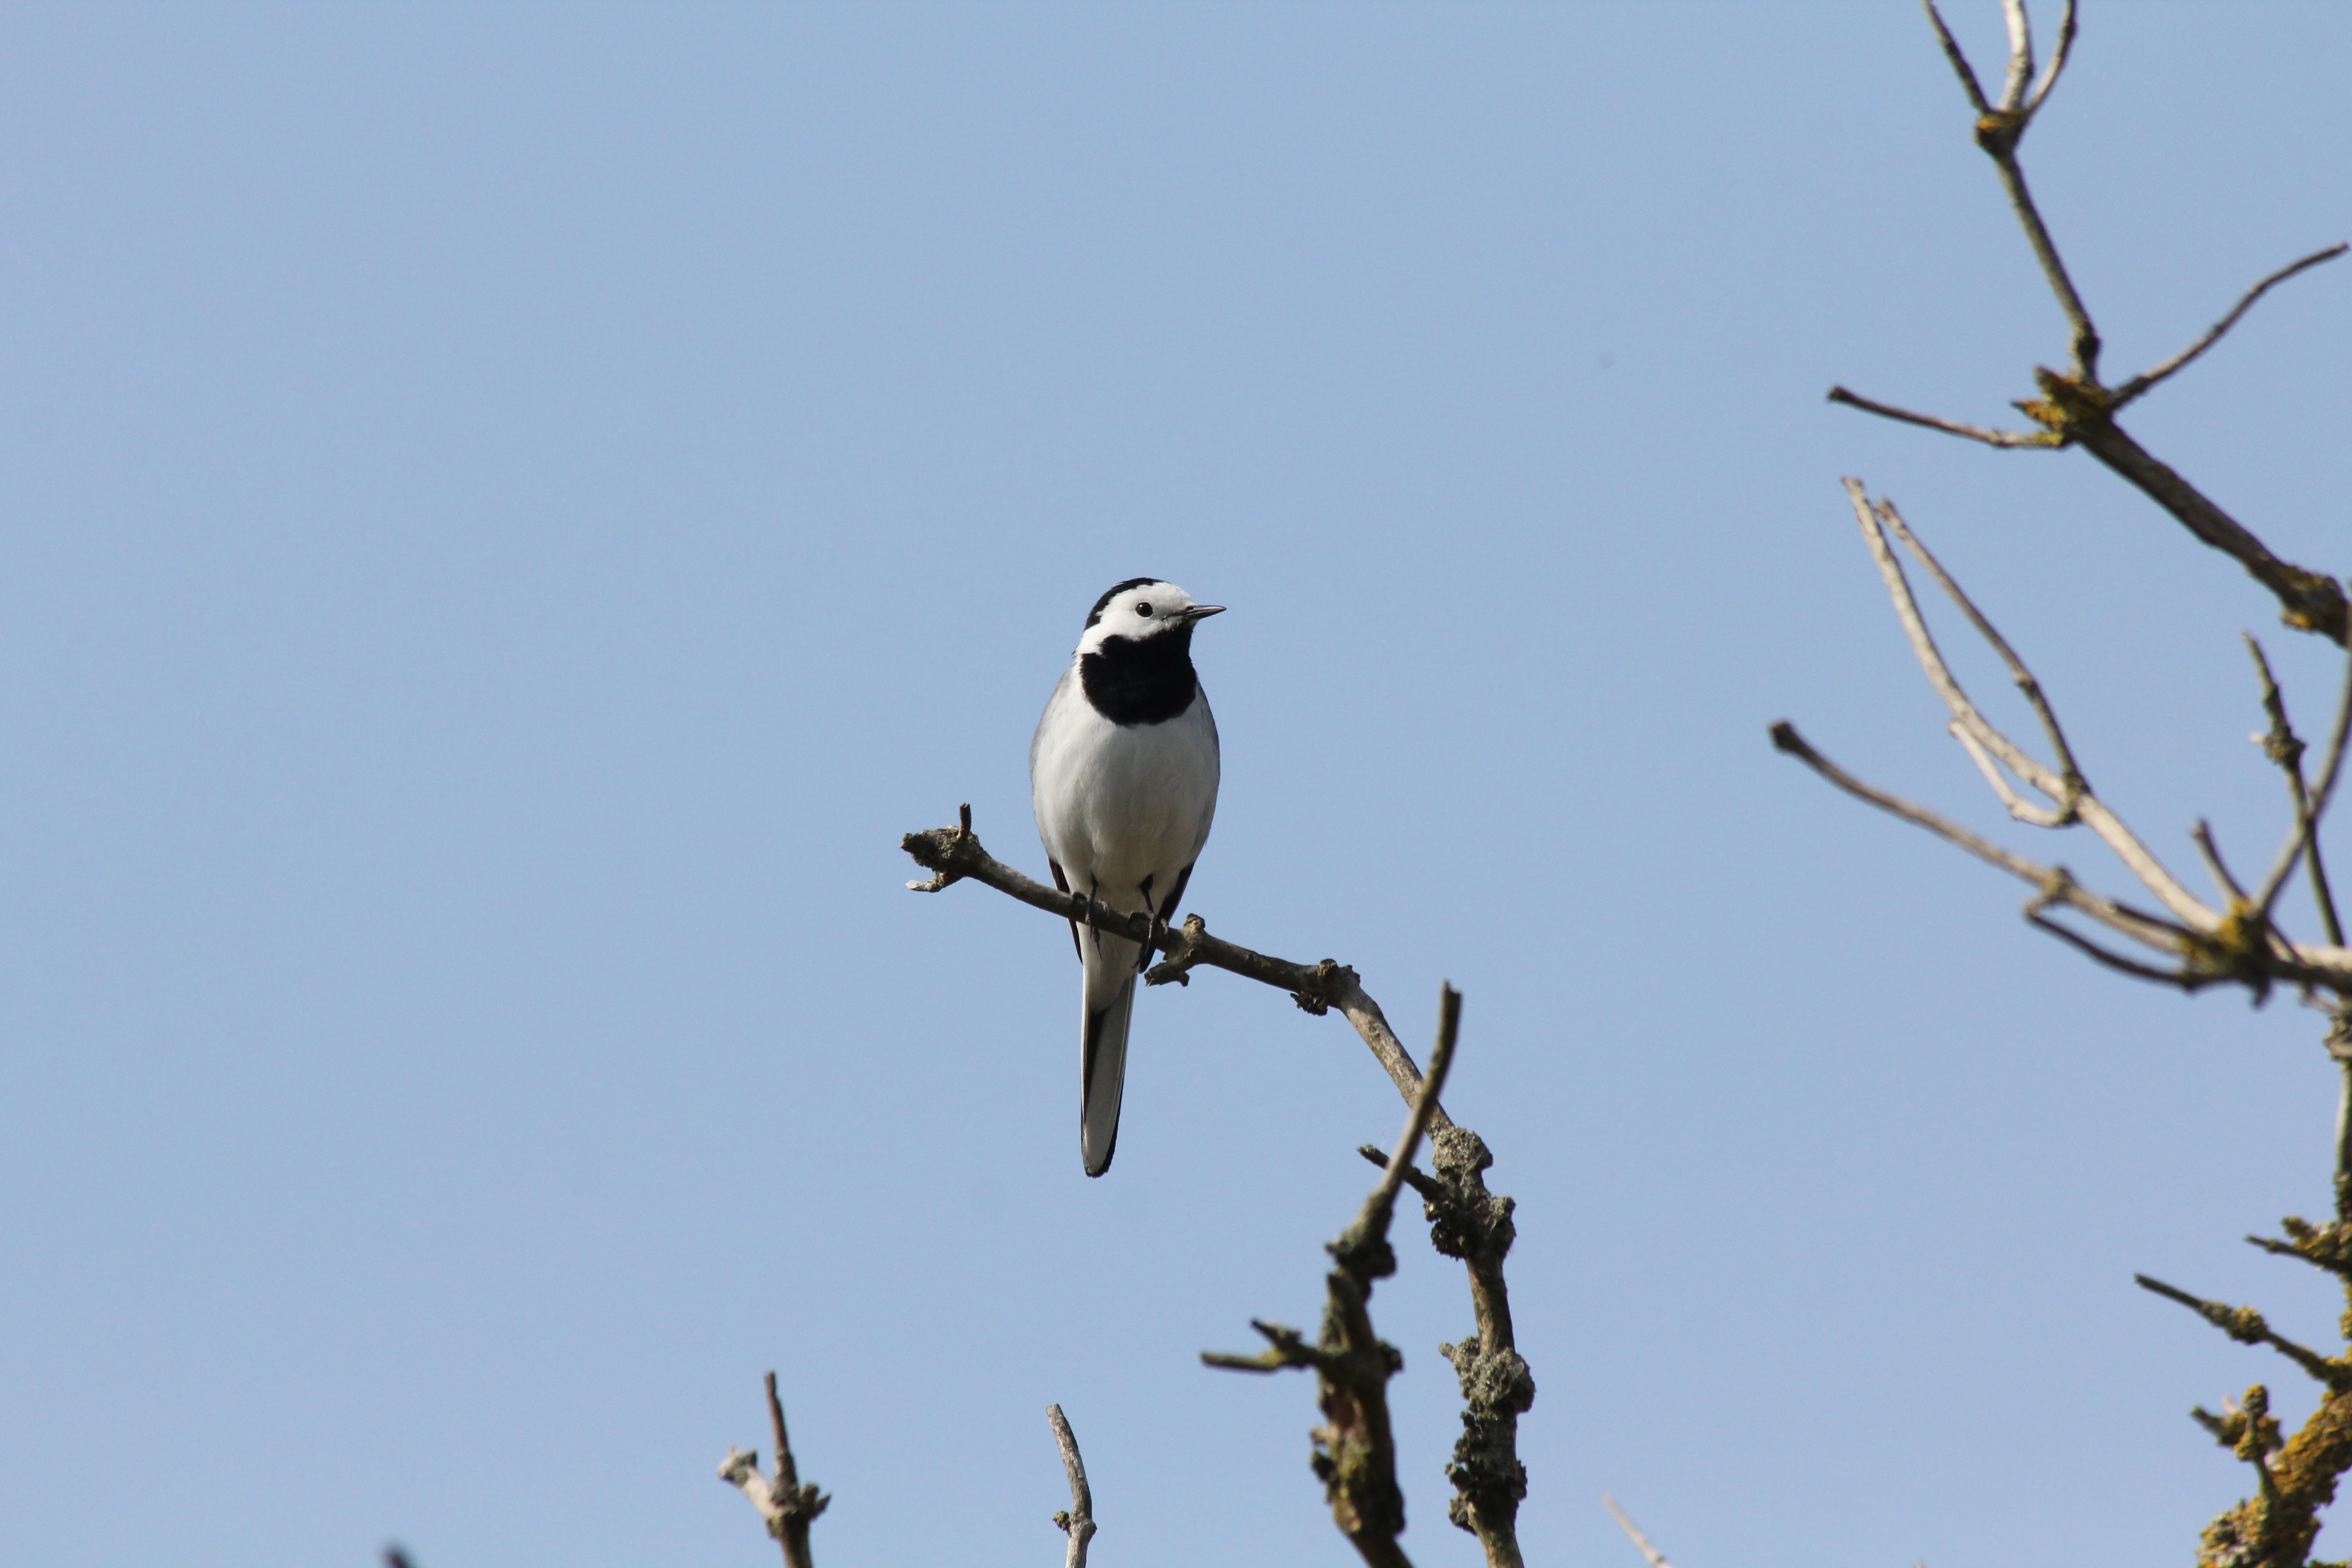
nature, branch, bird, wildlife, beak, fauna, songbird, birds, vertebrate, bird migration, white wagtail, perching bird, animal migration